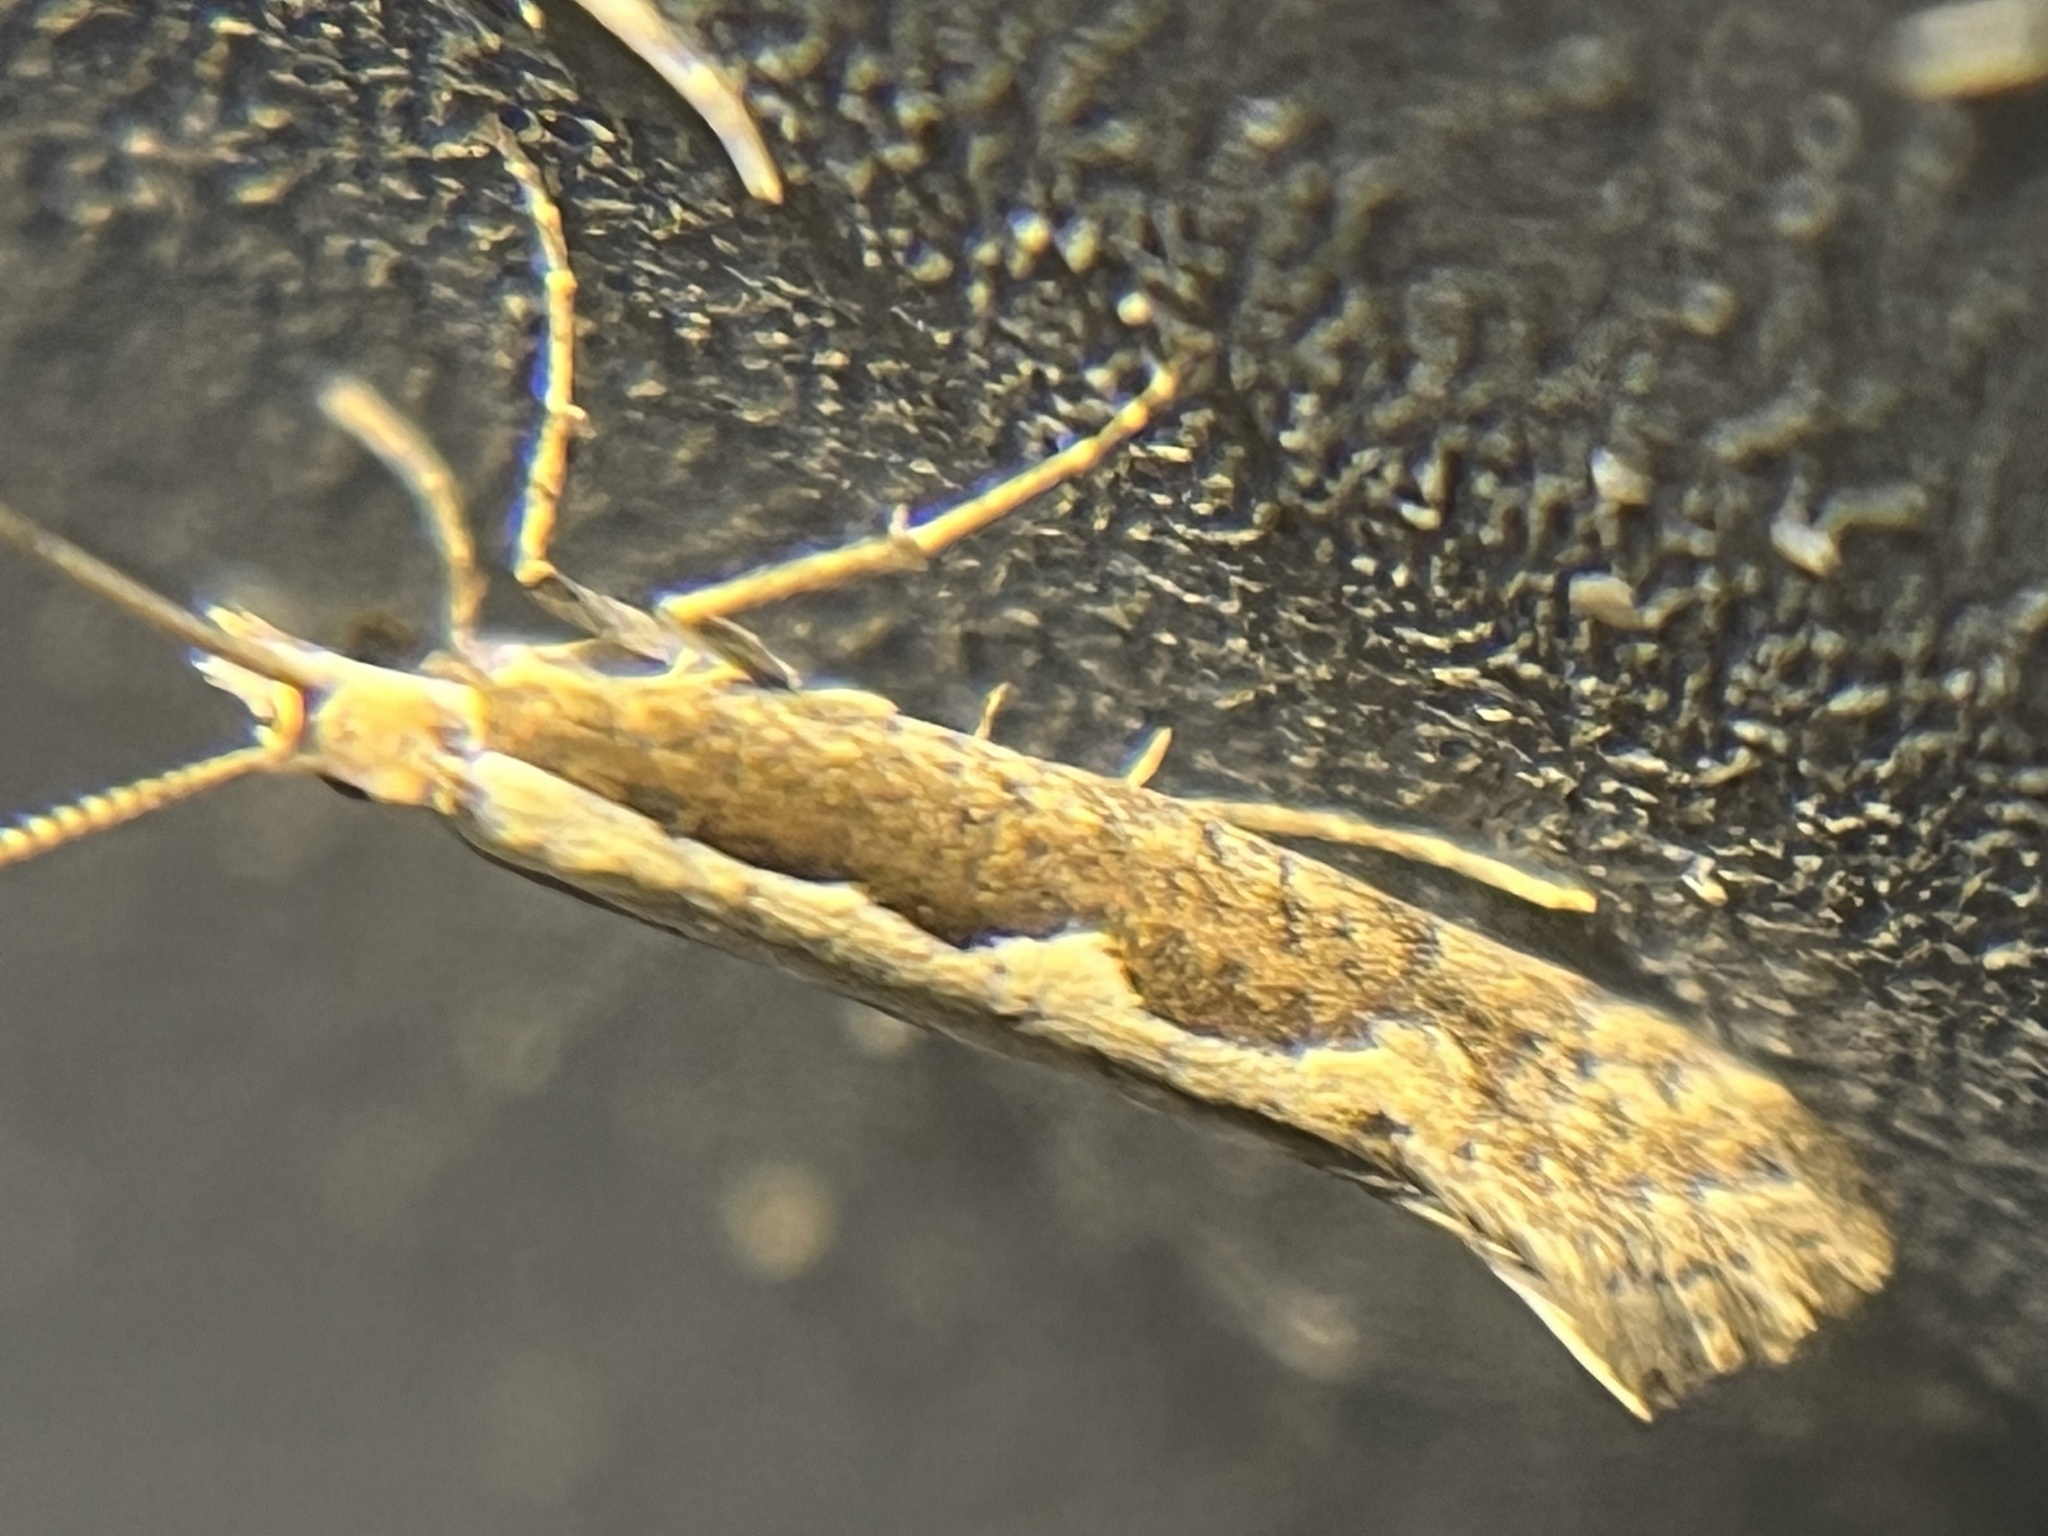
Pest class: diamondback_moth